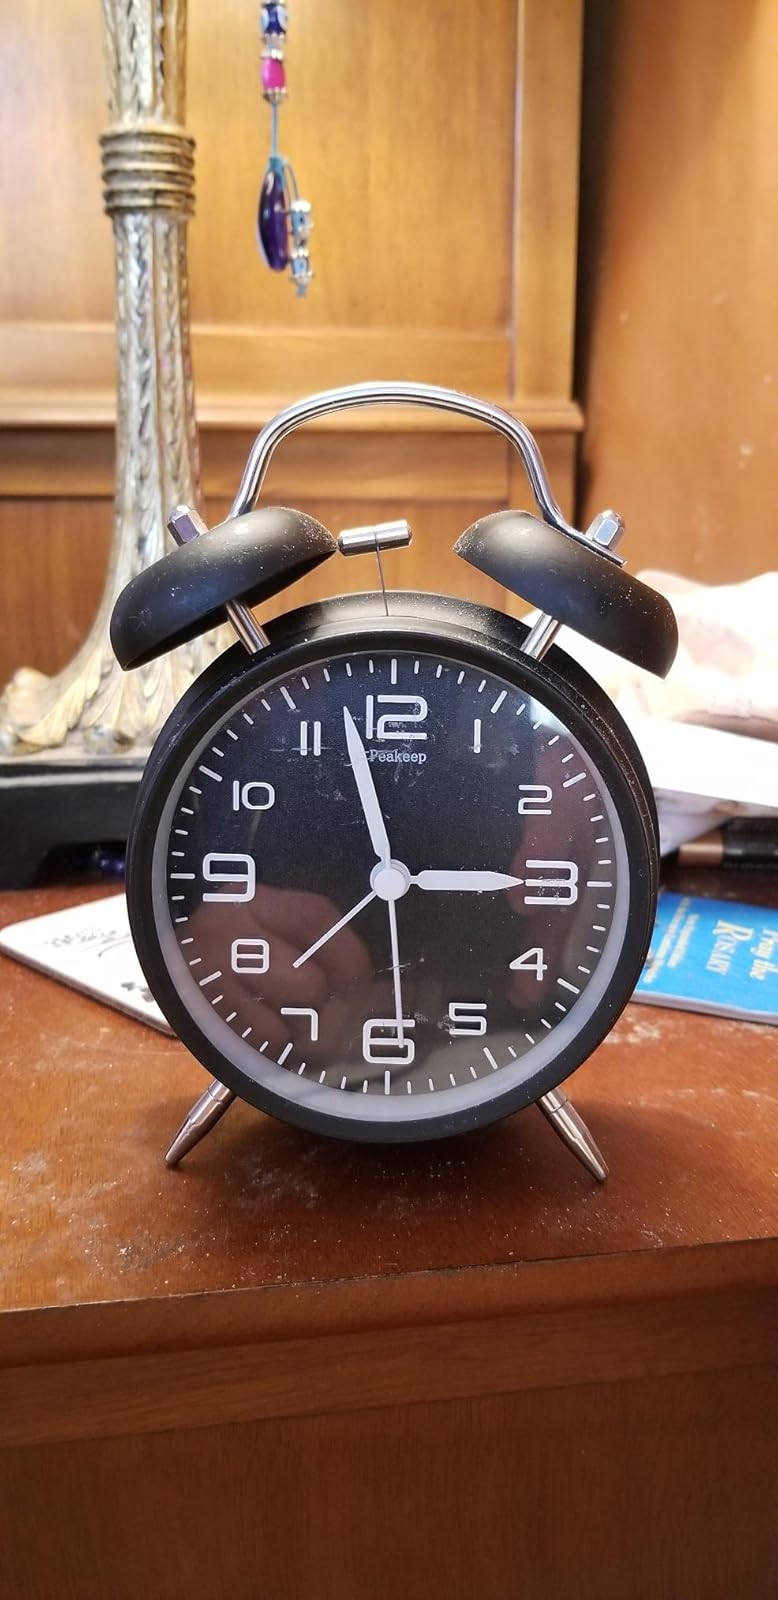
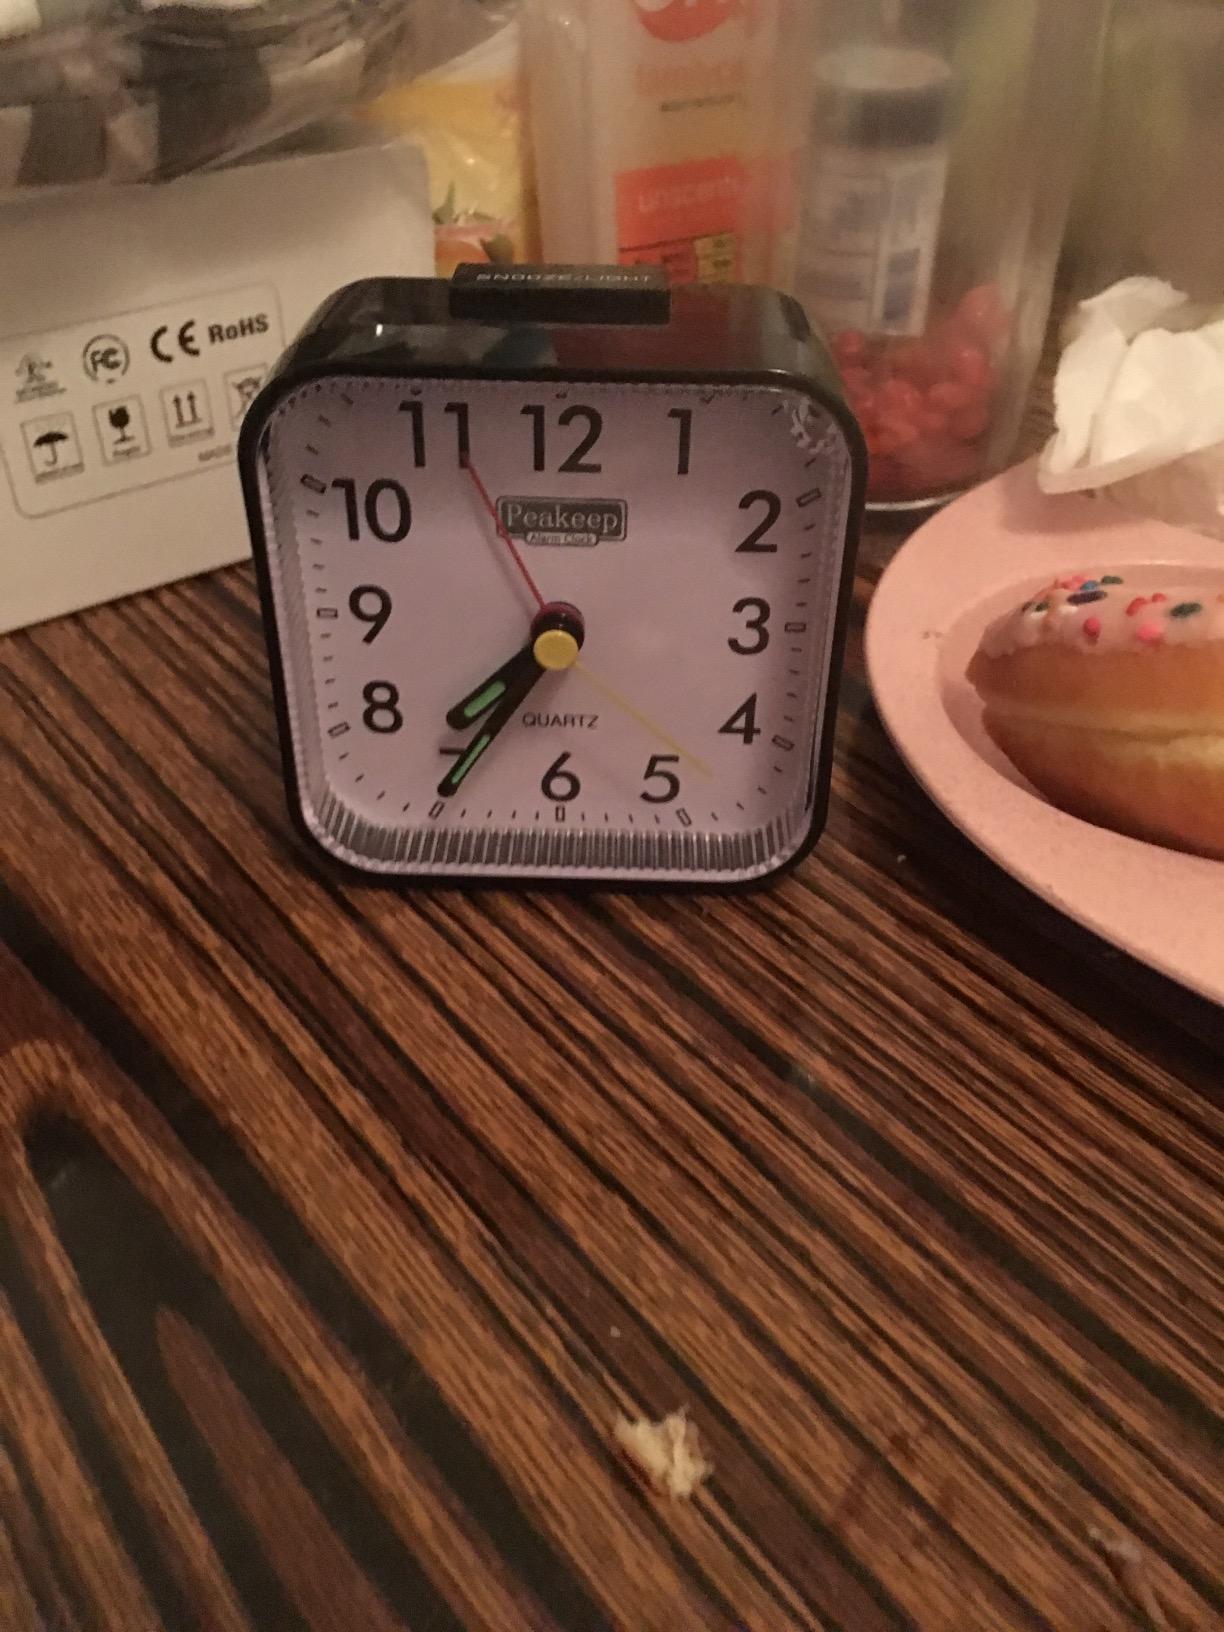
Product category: clock
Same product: no